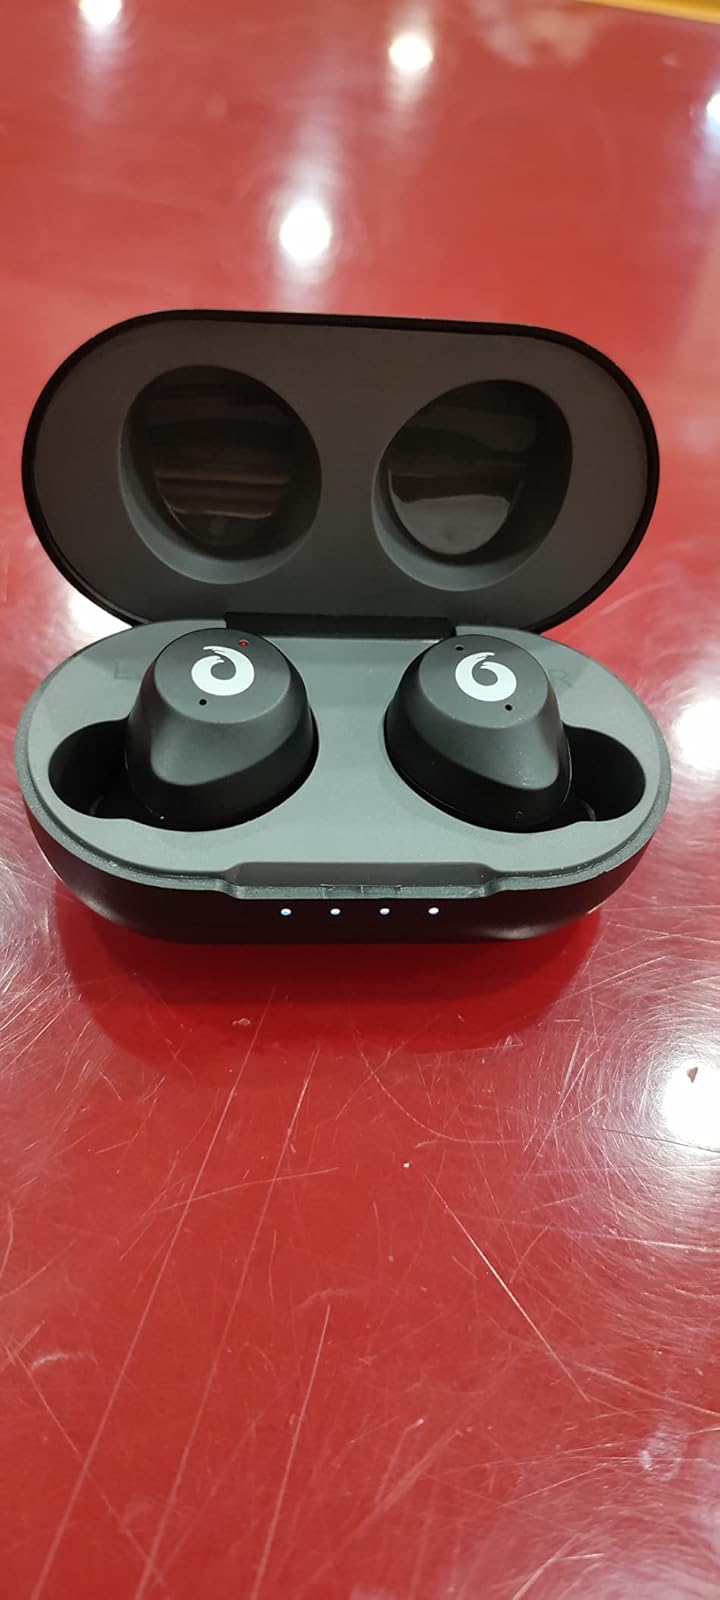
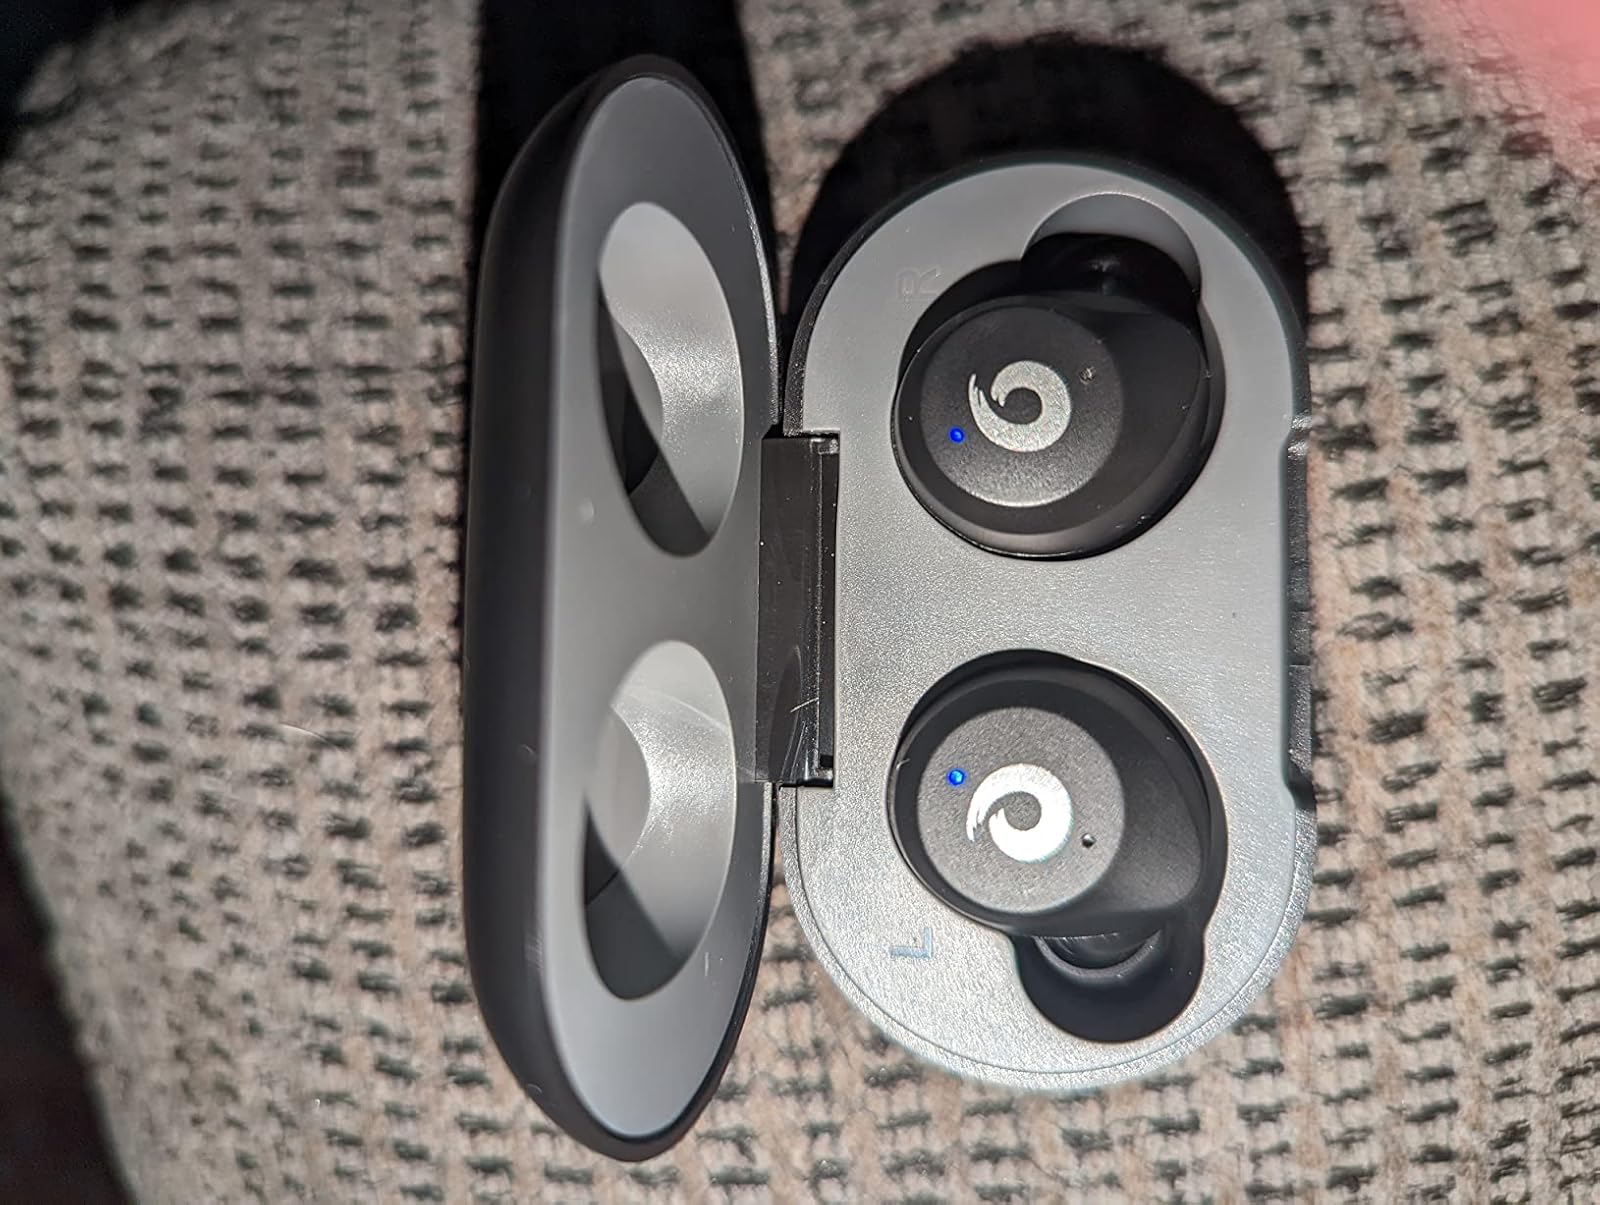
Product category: earbuds
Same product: yes